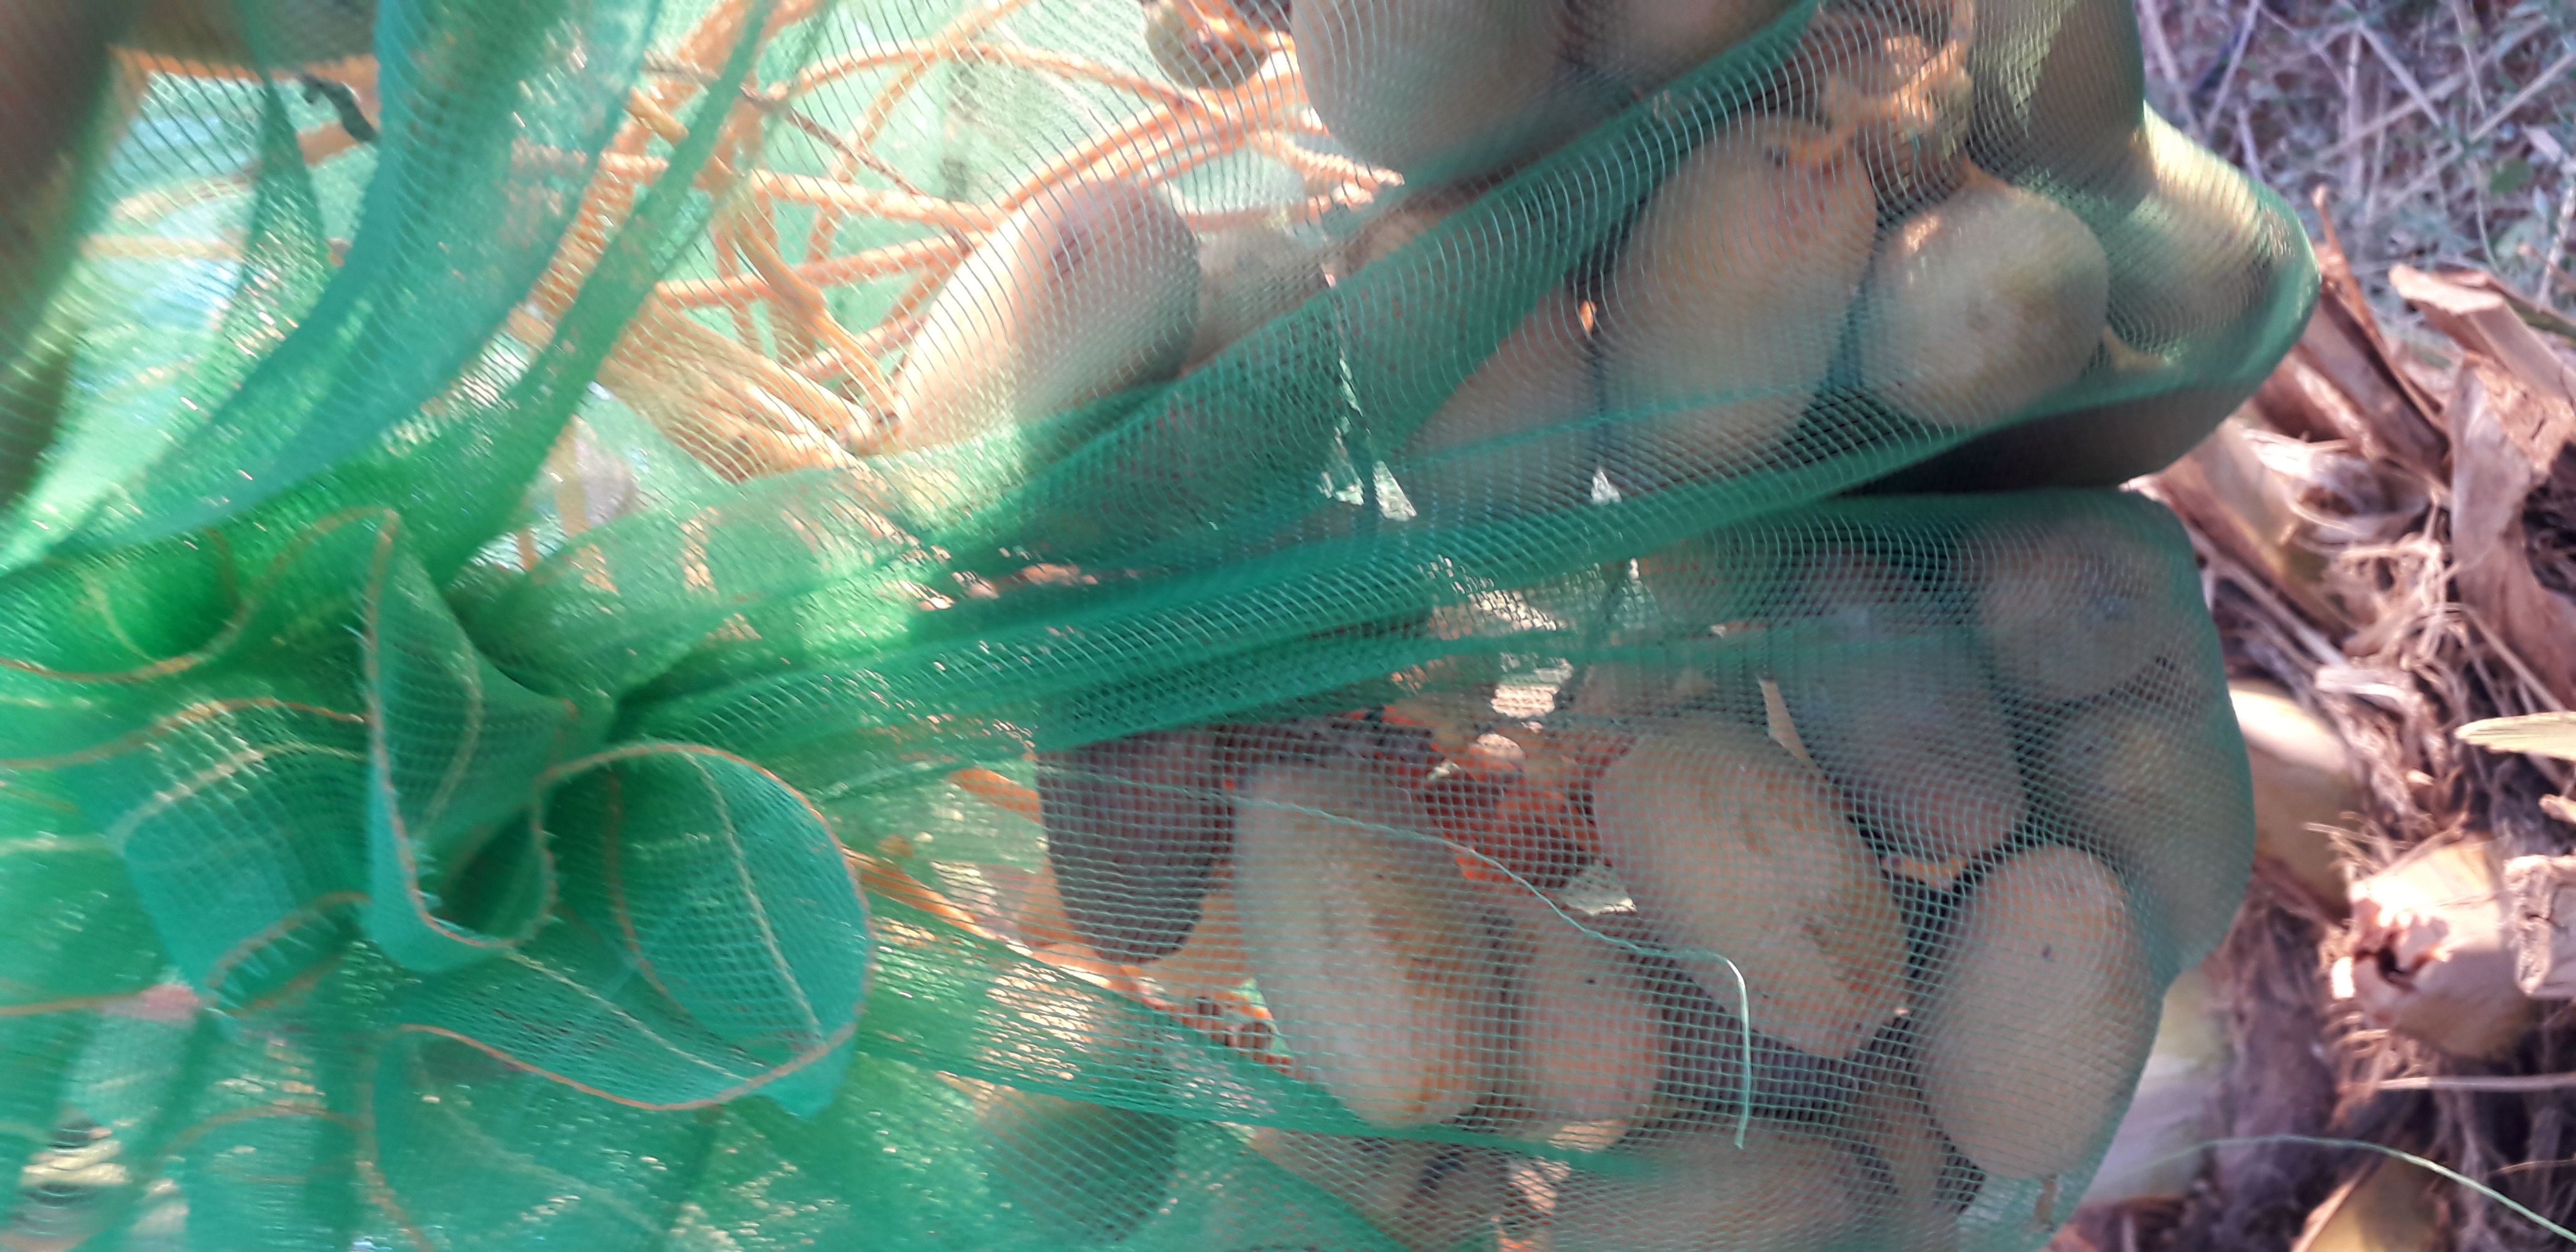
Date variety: Boumajhoul